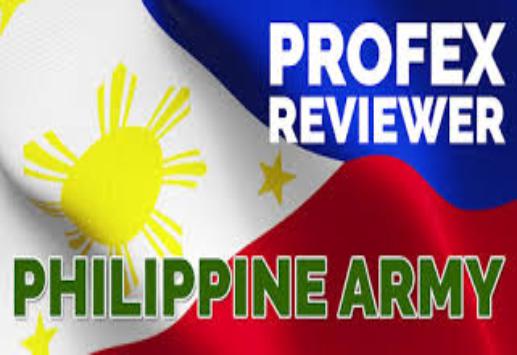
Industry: Others